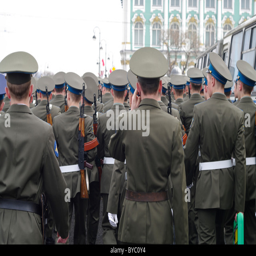
the parade of soldiers for a holiday